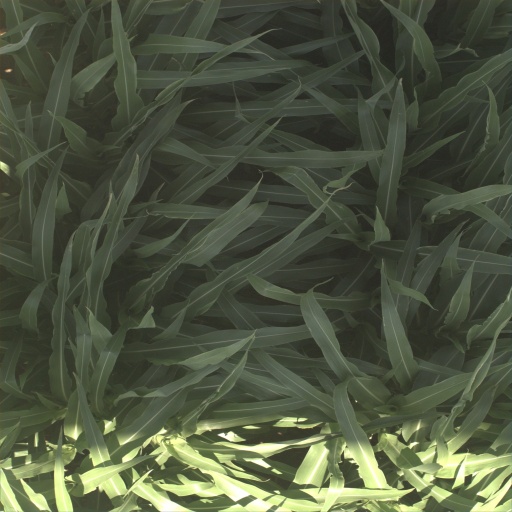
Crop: sorghum